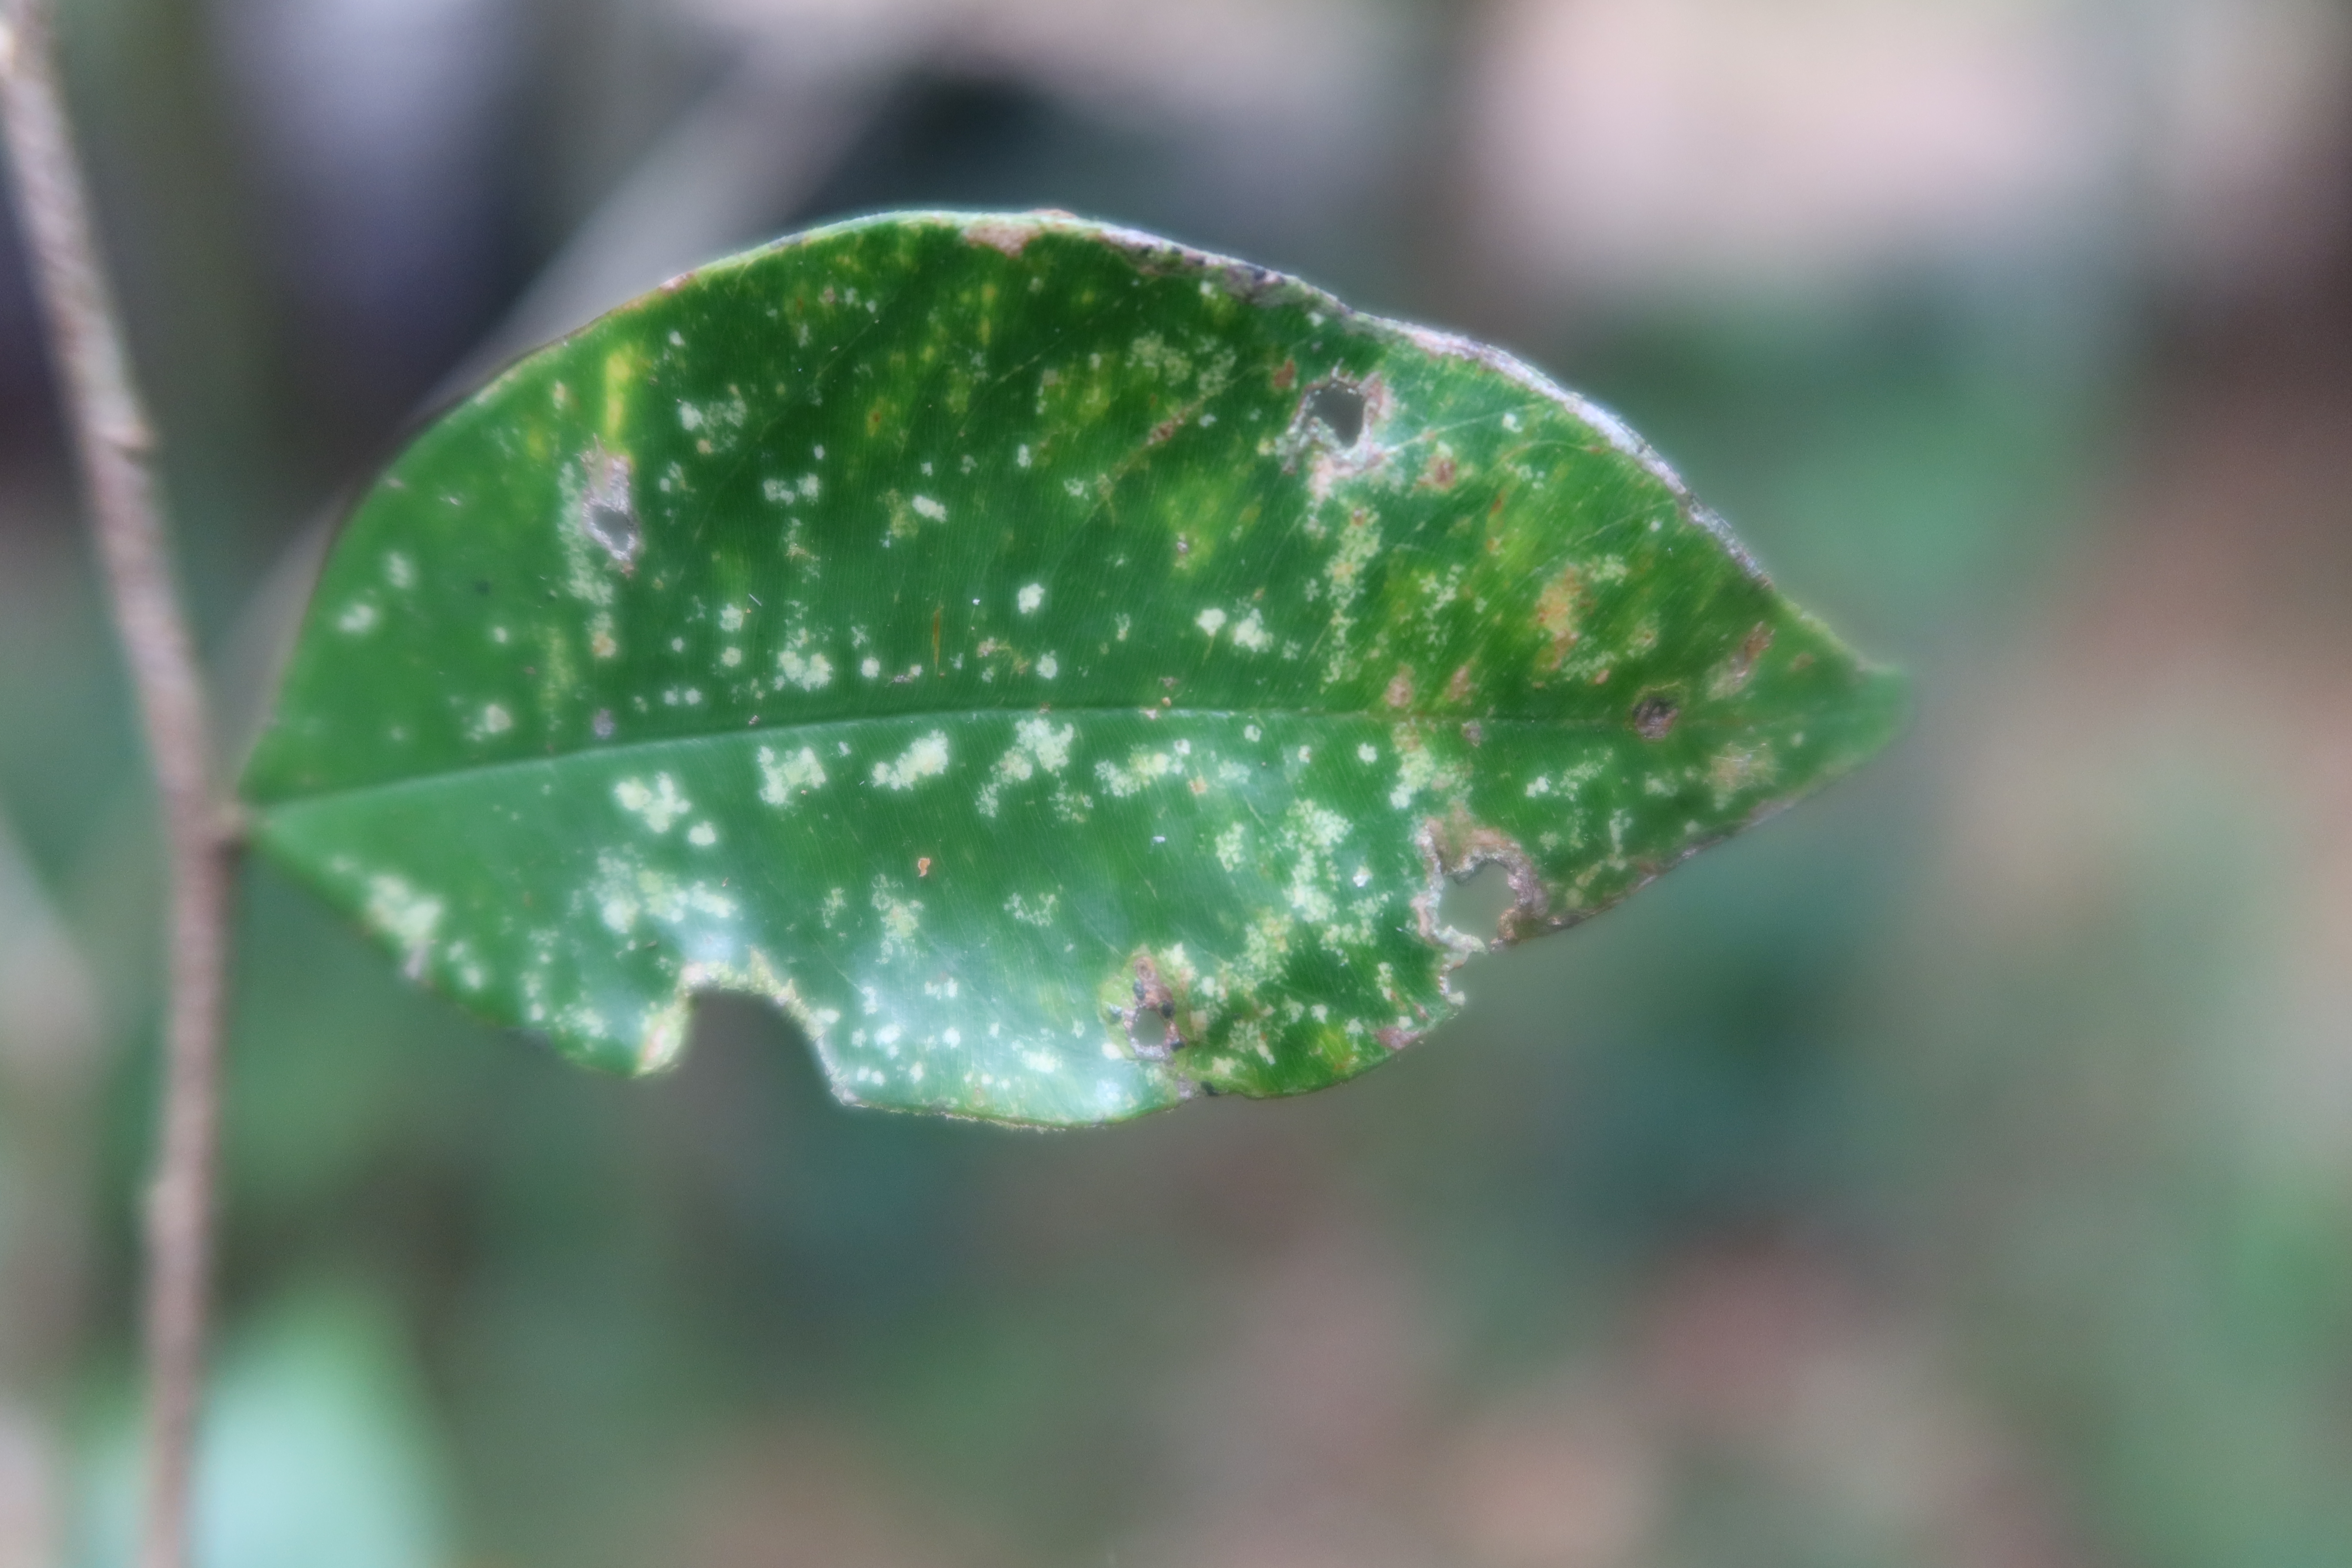
Label: Anthracnose